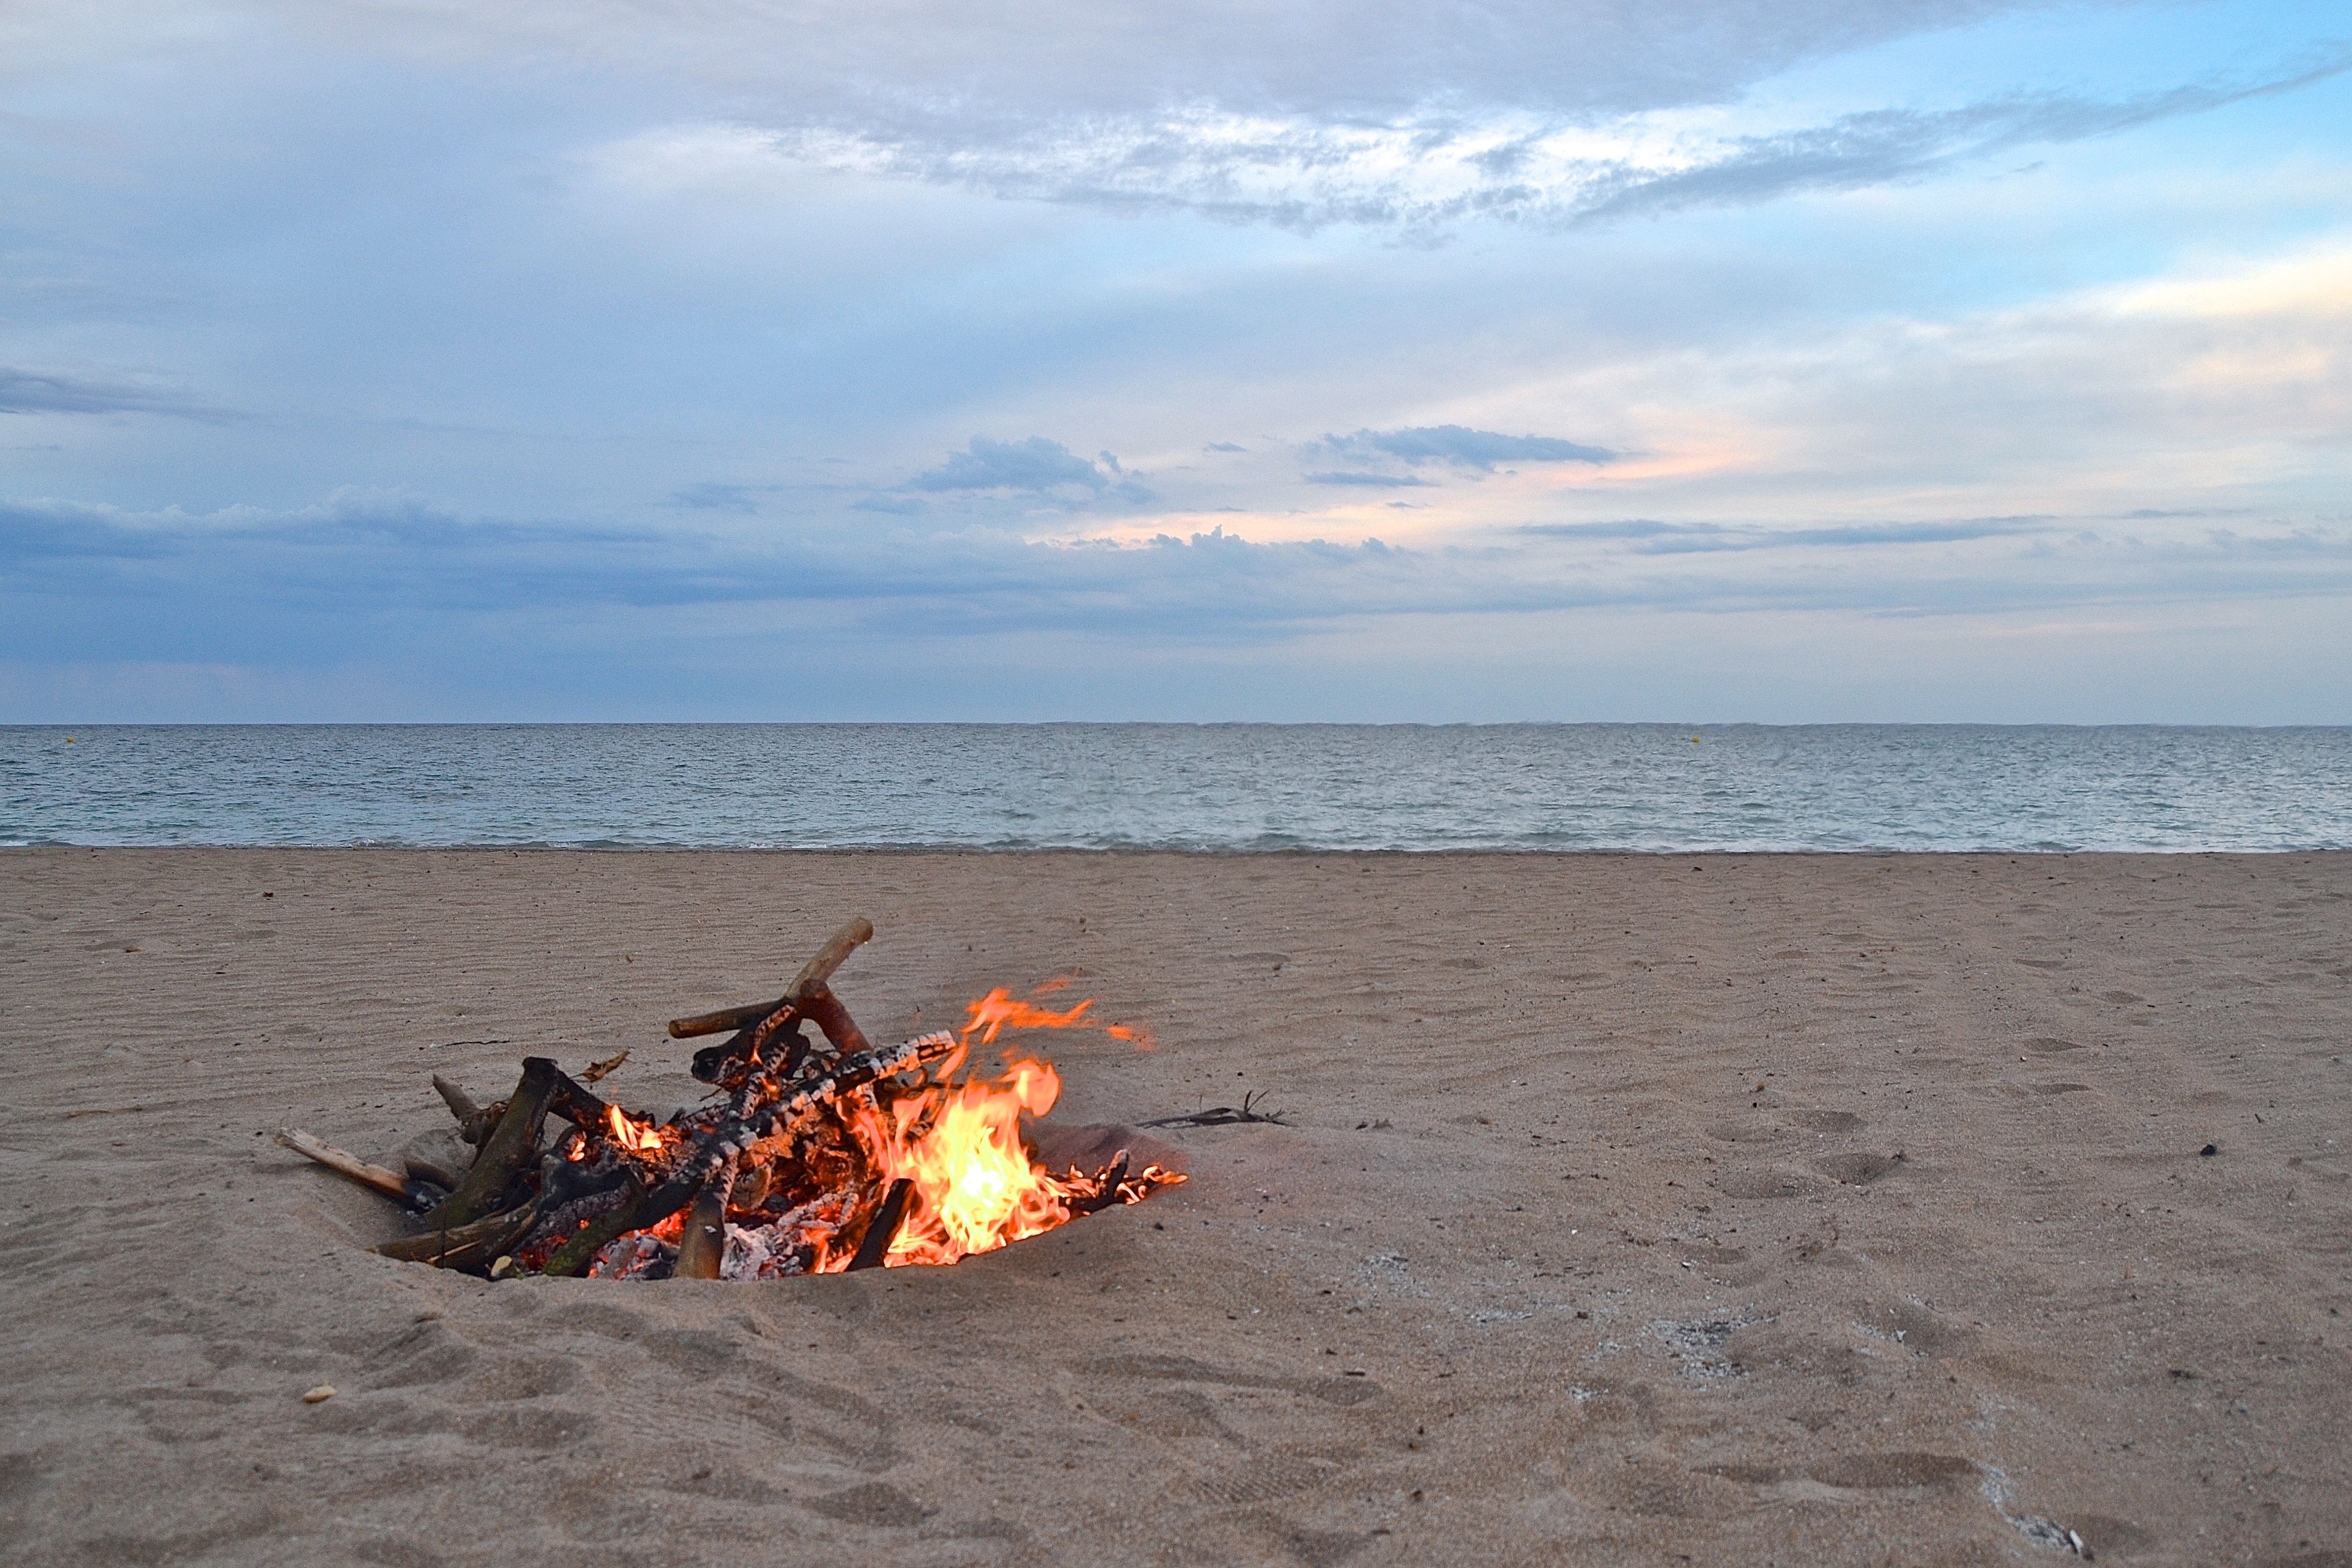
beach, sea, coast, sand, ocean, shore, wave, vacation, fire, campfire, bonfire, heat, material, body of water, burn, wishes, flames, embers, combustion, lena, turn on, summer solstice, san juans night, fire light, san juan, firewood burned, sant joan